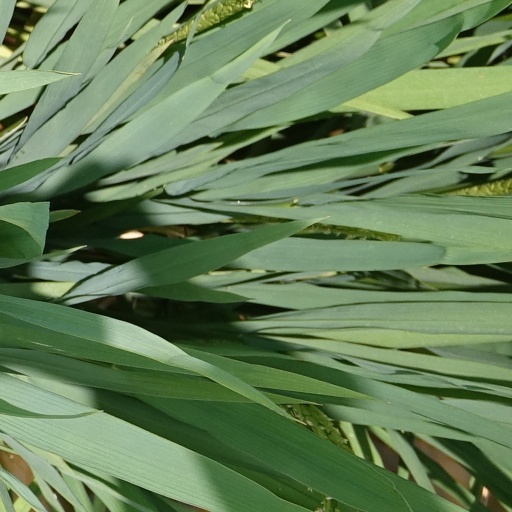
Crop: rice